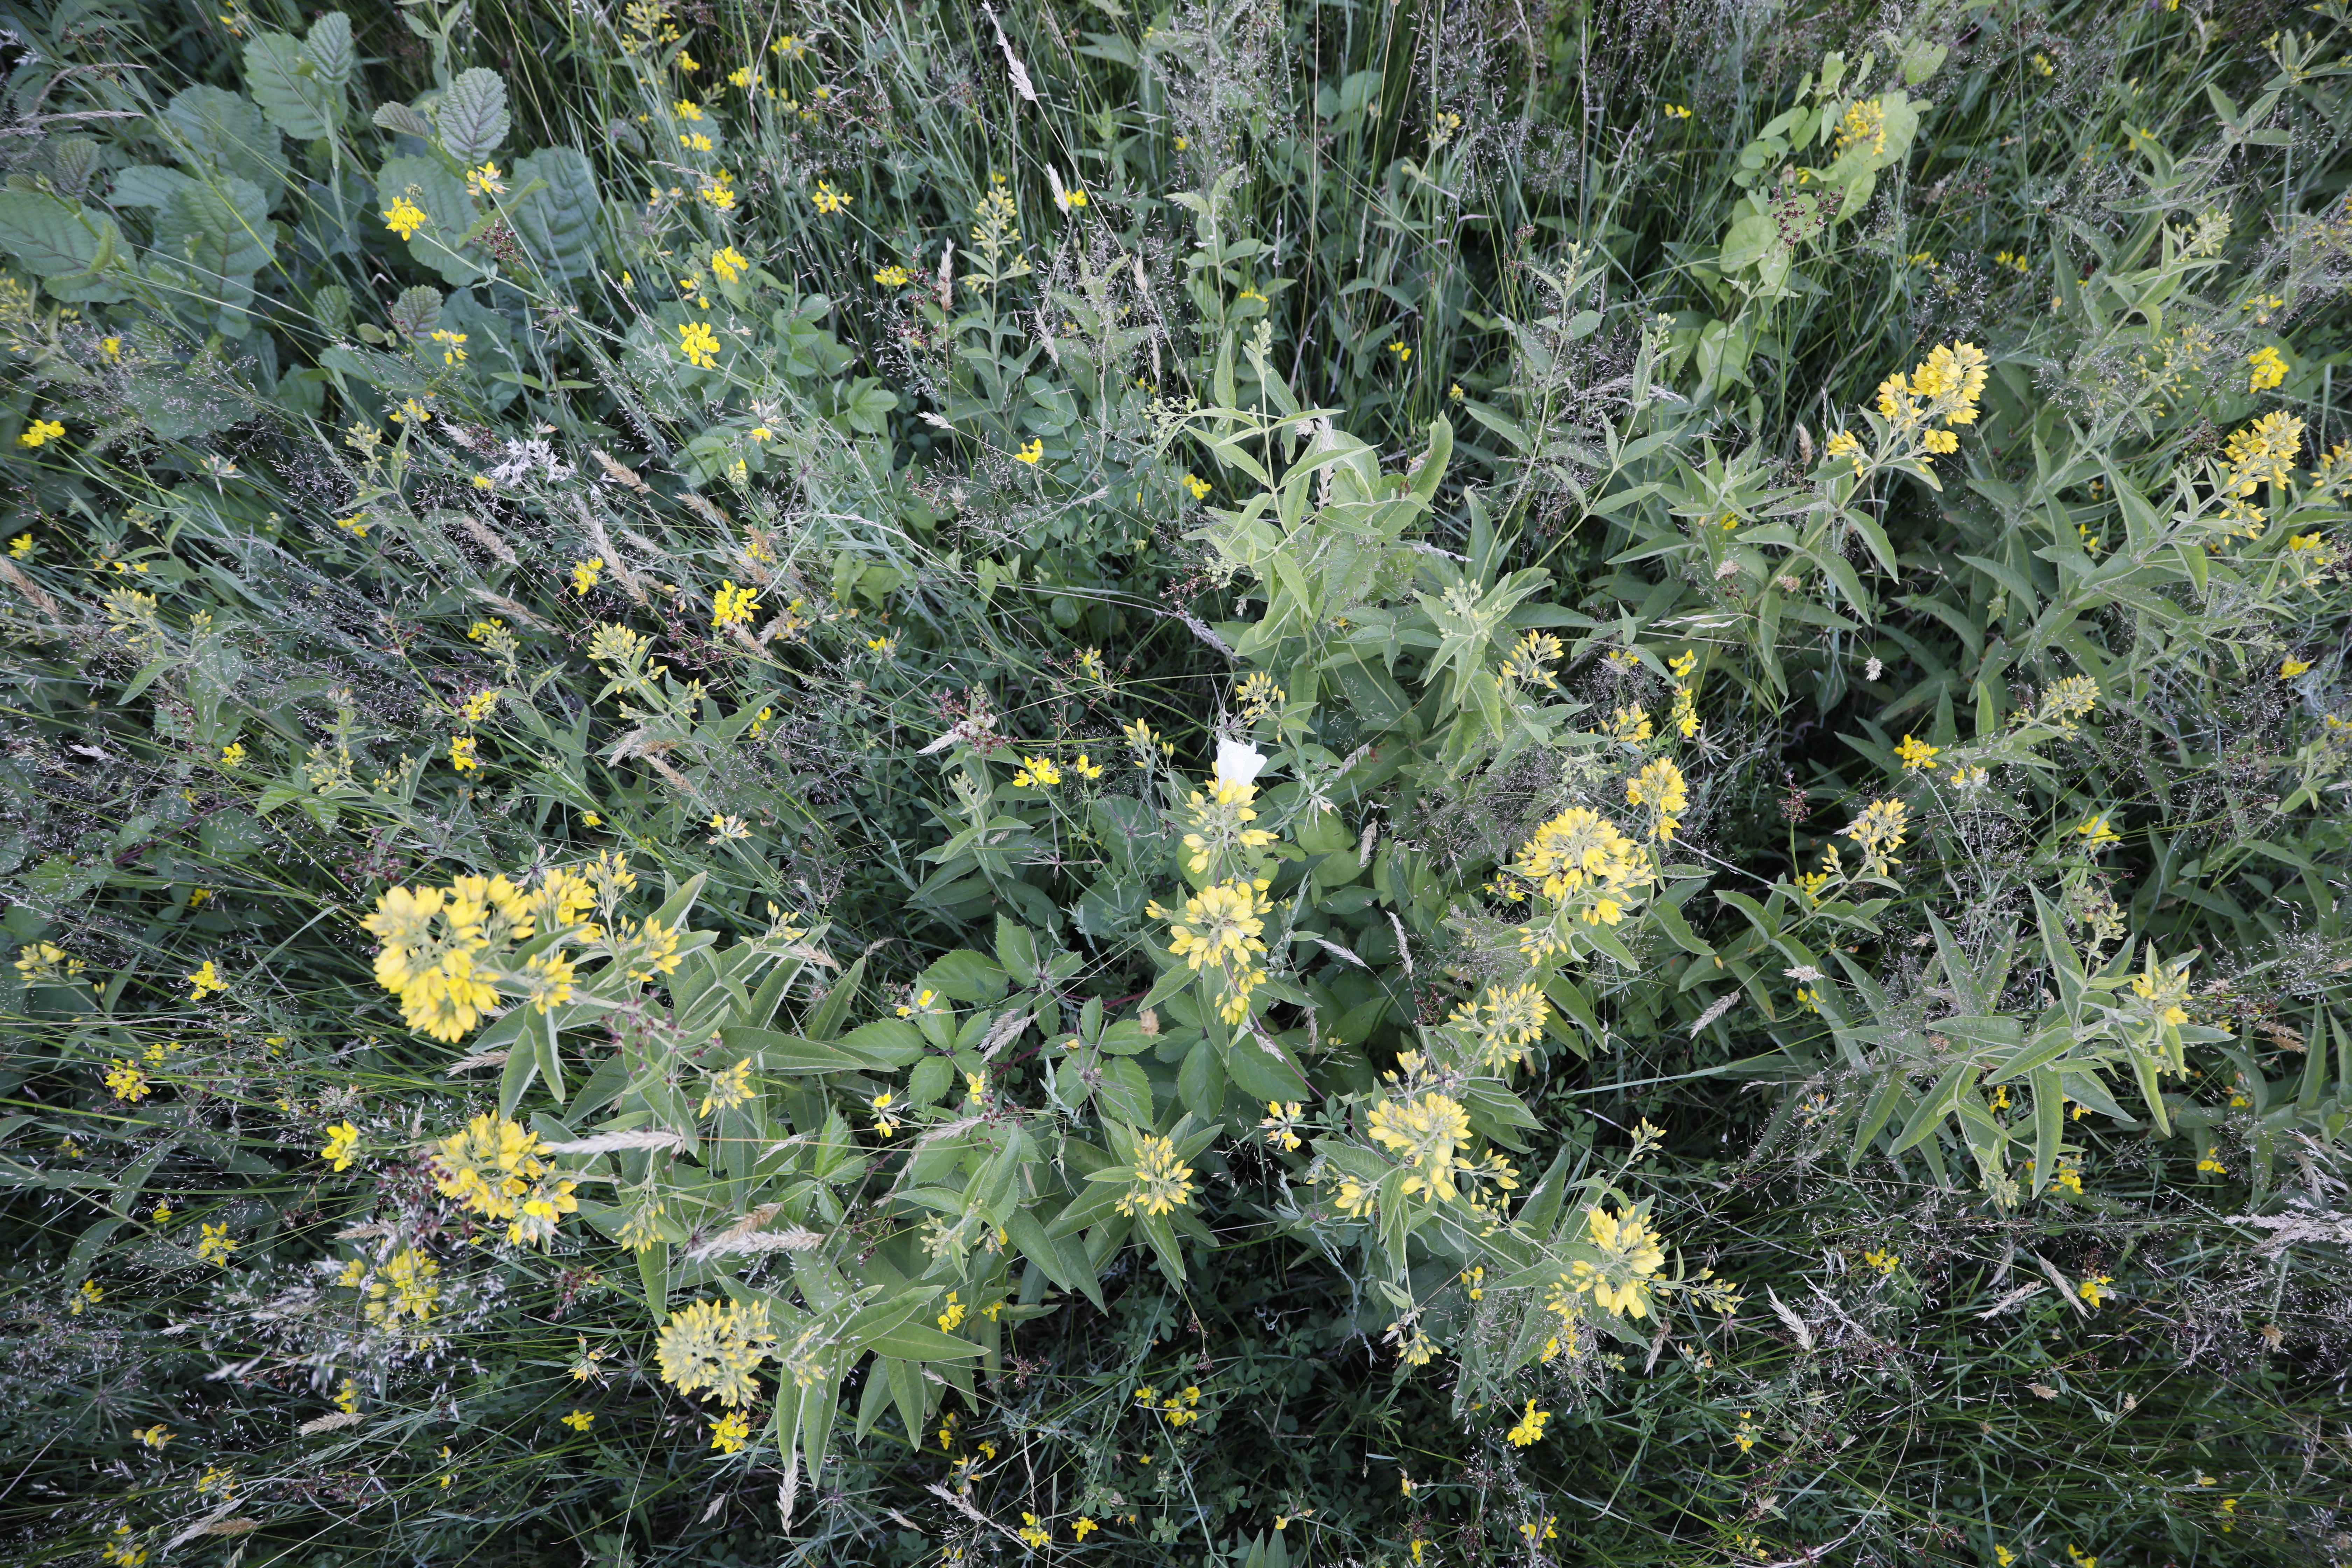
Plant species: Lysimachia vulgaris, Lotus corniculatus